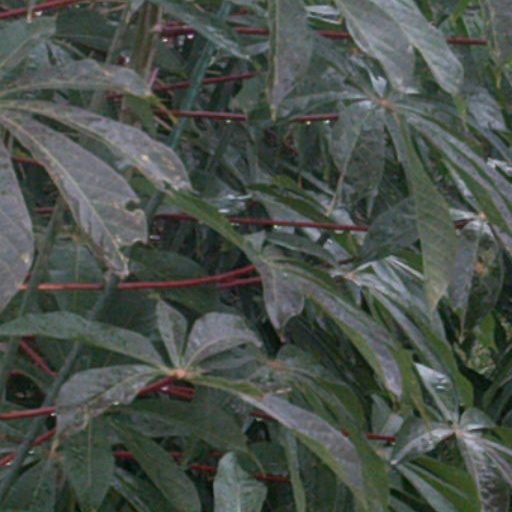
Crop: cassava